Poomphat Sarapisitphat

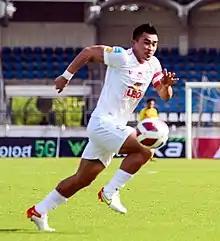

Poomphat Sarapisitphat, formerly Meedech Sarayuthpisai is a Thai professional footballer who plays for Nakhon Si United.